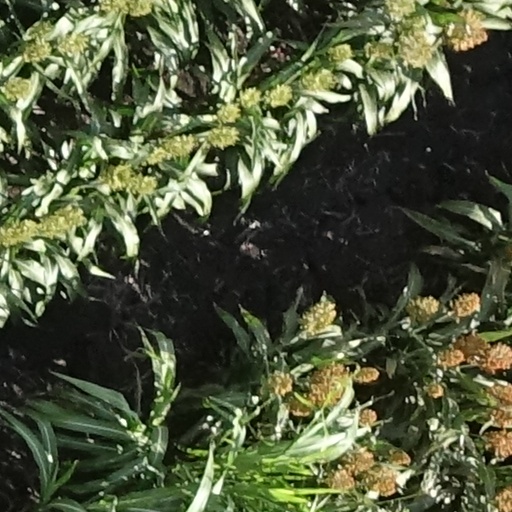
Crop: sorghum